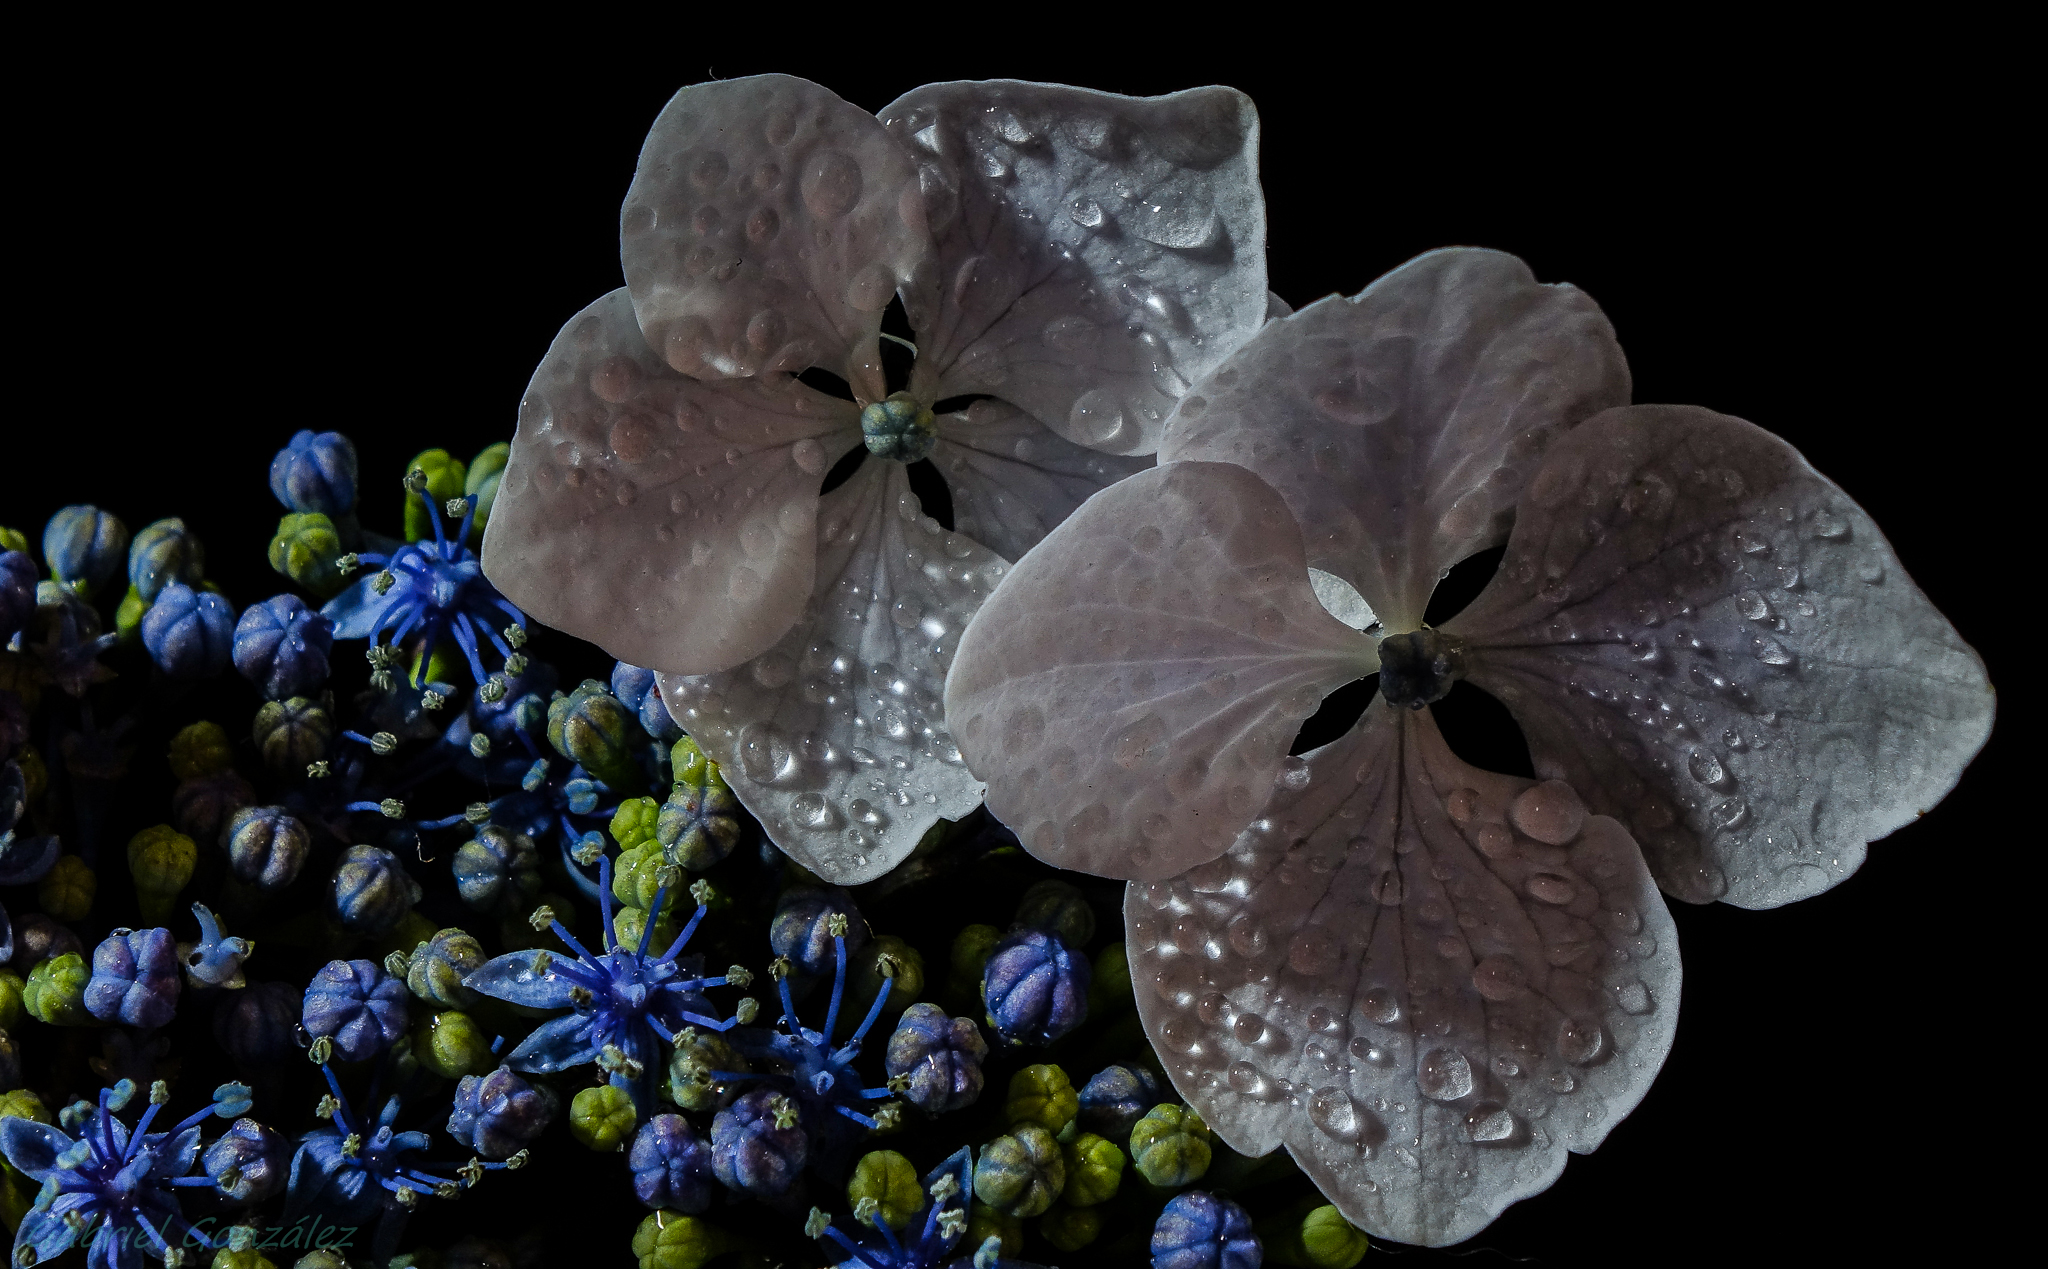
nature, blossom, plant, photography, leaf, flower, petal, frost, macro, flora, flowers, close up, shrub, naturaleza, flores, ggl1, gaby1, xovesphoto, sonyrx10, rx10, gphoto, xelodegalicia, macro photography, gabrielcoru a, flowering plant, land plant, violet family